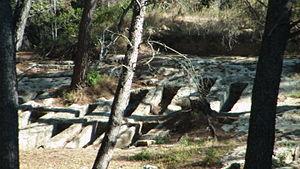
L'oppidum de Saint-Blaise est un site archéologique majeur en Méditerranée occidentale, situé sur la commune de Saint-Mitre-les-Remparts
L'oppidum de Saint-Blaise est un site archéologique majeur en Méditerranée occidentale, situé sur la commune de Saint-Mitre-les-Remparts, près de Fos-sur-Mer, dans les Bouches-du-Rhône. Le site fait l’objet d’un classement au titre des monuments historiques depuis le 16 septembre 1943.